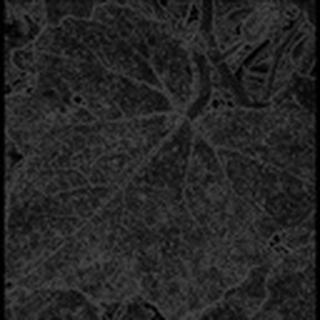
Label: cotton_powdery_mildew